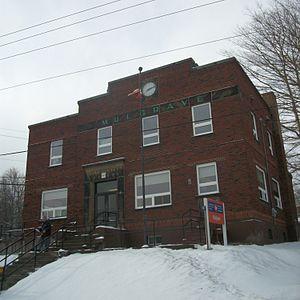
Mulgrave est une ville canadienne située dans le Comté de Guysborough en Nouvelle-Écosse.